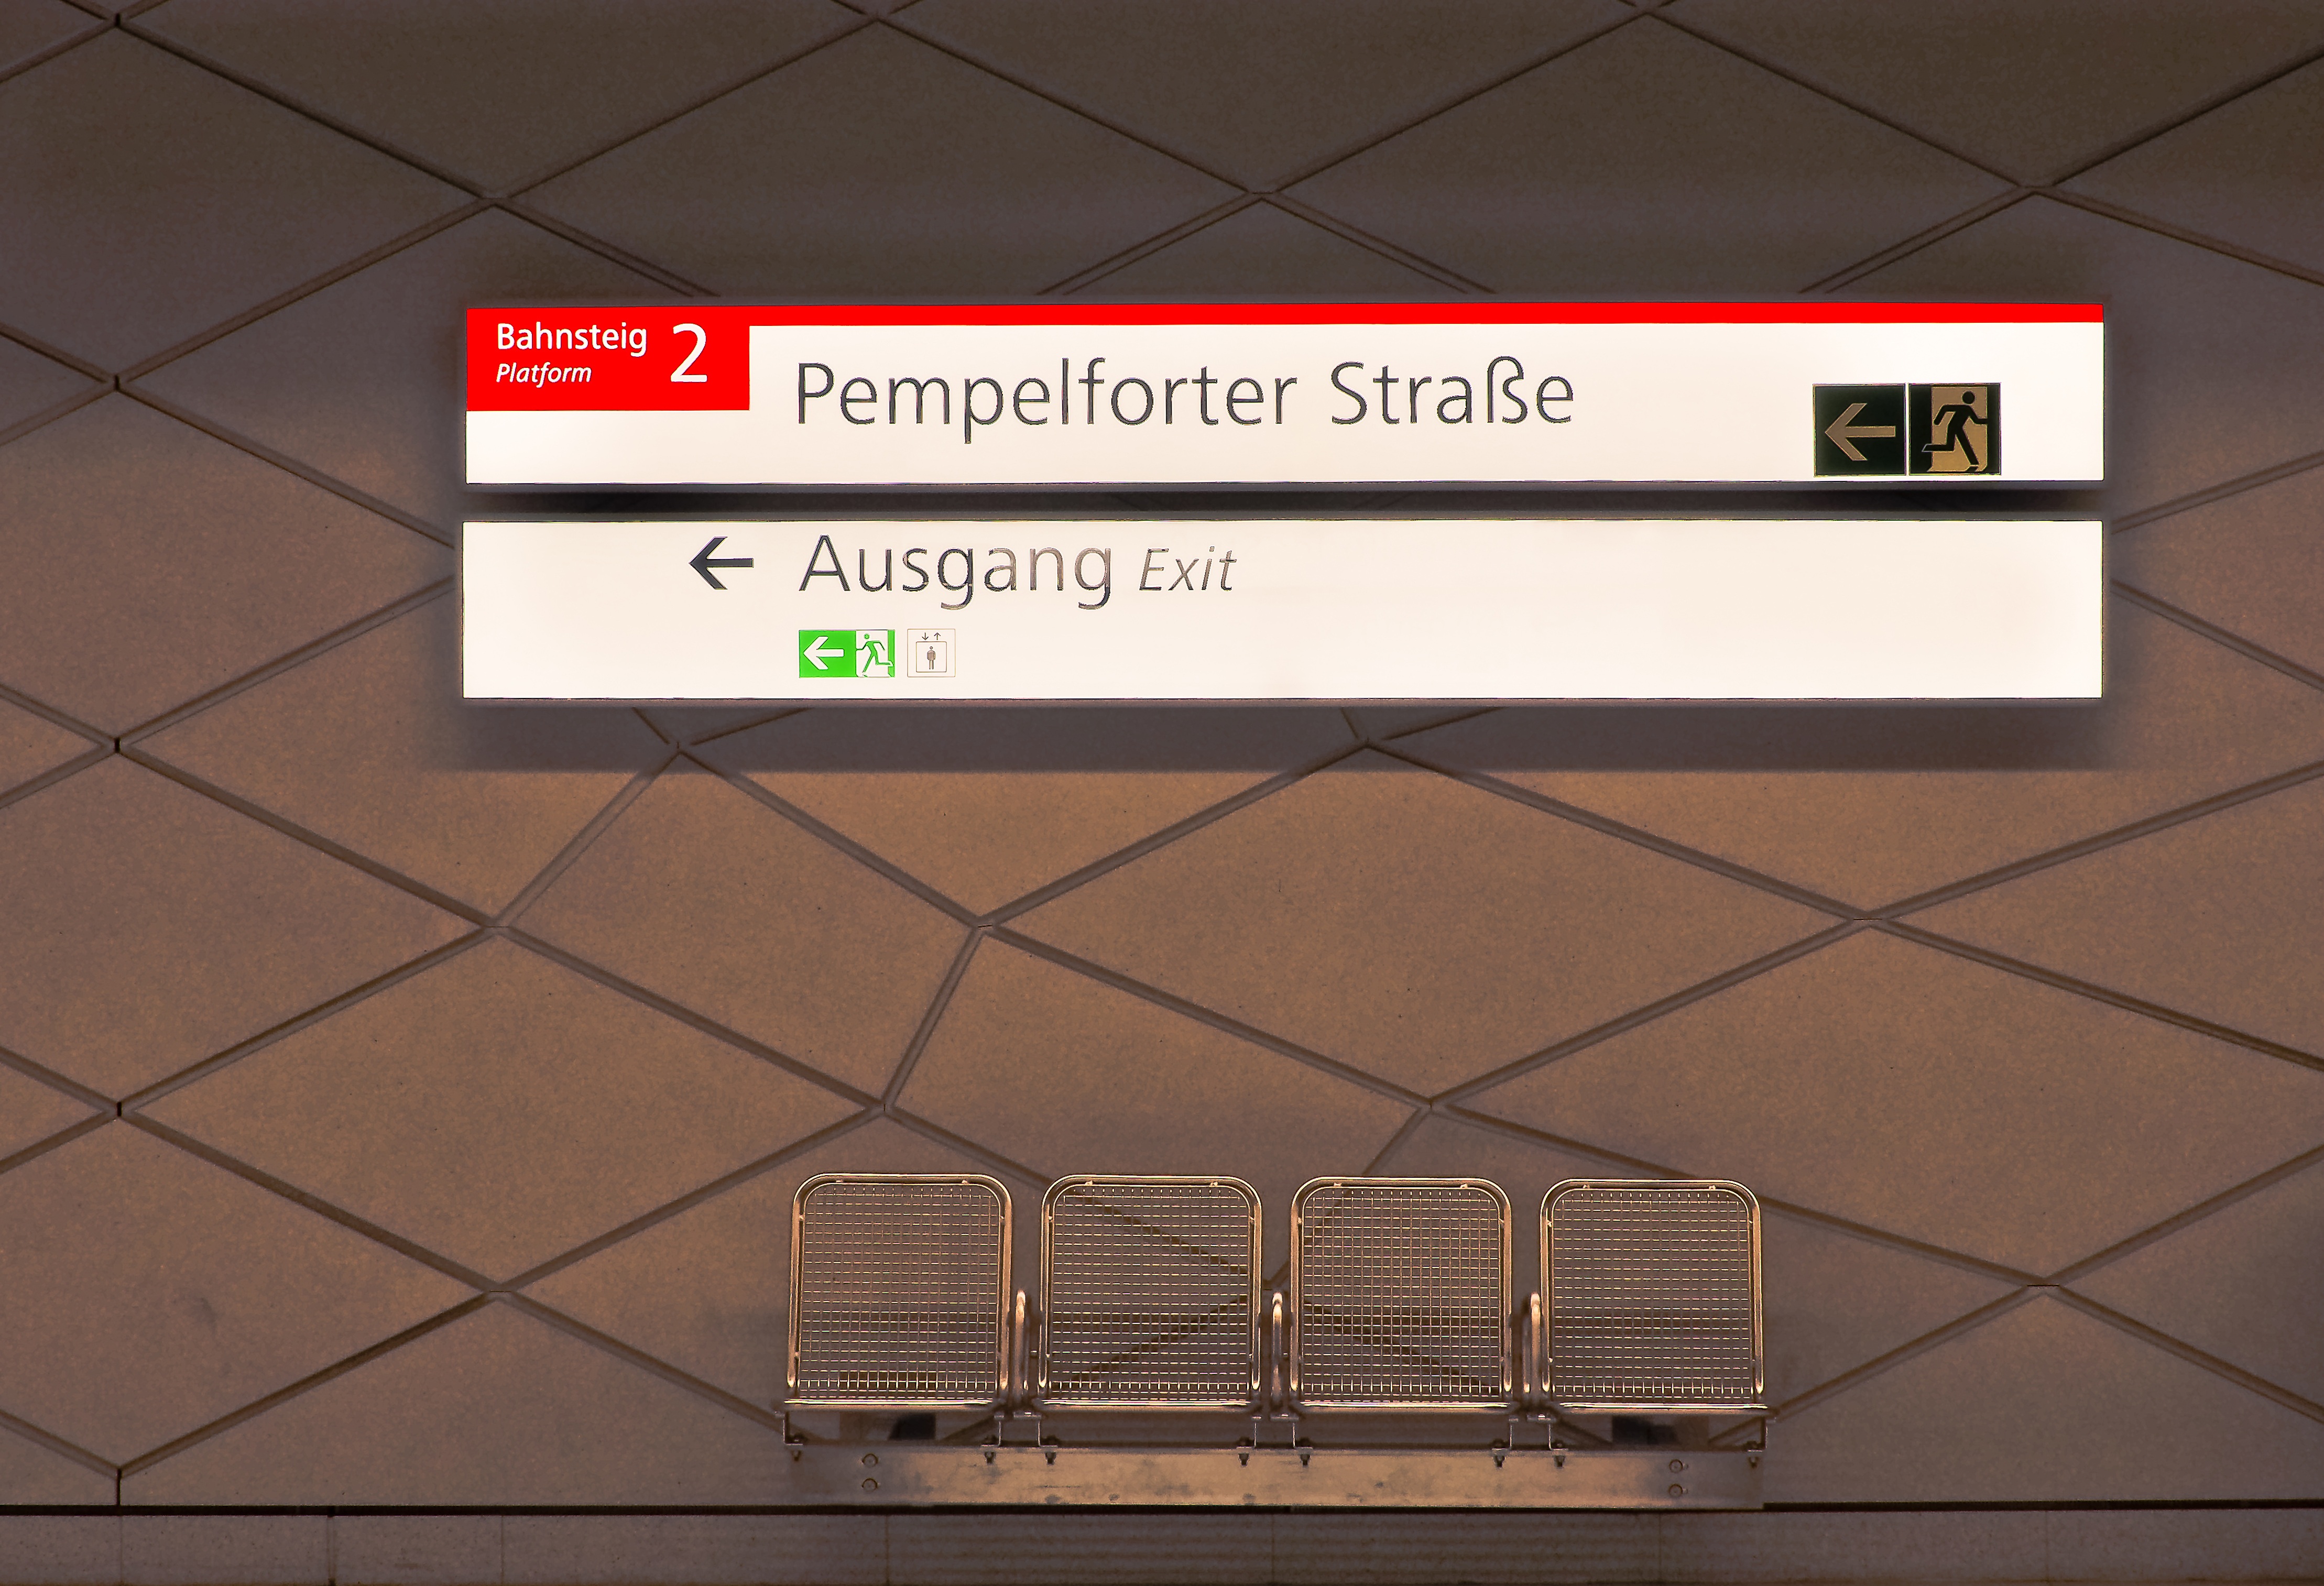
railway station, stop, platform, metro, train, passengers, rail traffic, subway, transport, wait, modern, station, city, dusseldorf, traffic, sidewalk, sit, shield, output